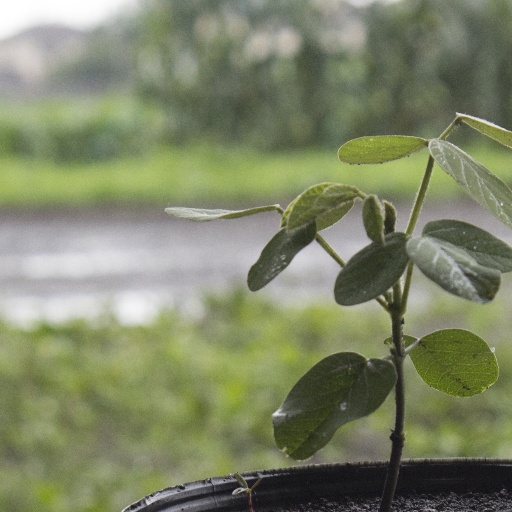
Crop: soybean